Green jack

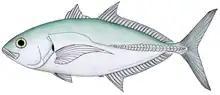
Illustration of the green jack

The green jack is a gregarious species, forming moderately large schools of fish in the marine environment. Smaller shoals are formed by juveniles when entering shallower waters including bays and estuaries. The species is predatory in nature, taking small fish, cephalopods, crabs, shrimps and other crustaceans, either in midwater or on the sea floor. Green jack are also known to consume zooplankton, especially in deeper waters around islands and seamounts where the plankton is aggregated. Throughout its range, the species is one of the most abundant species, making it an important part of the ecology, not only as a predator but as prey. It is known to be taken by larger fish such as marlin and sharks, as well a variety of other animals.